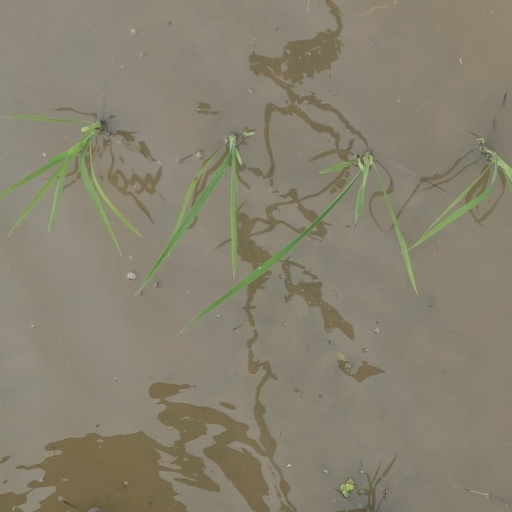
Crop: rice